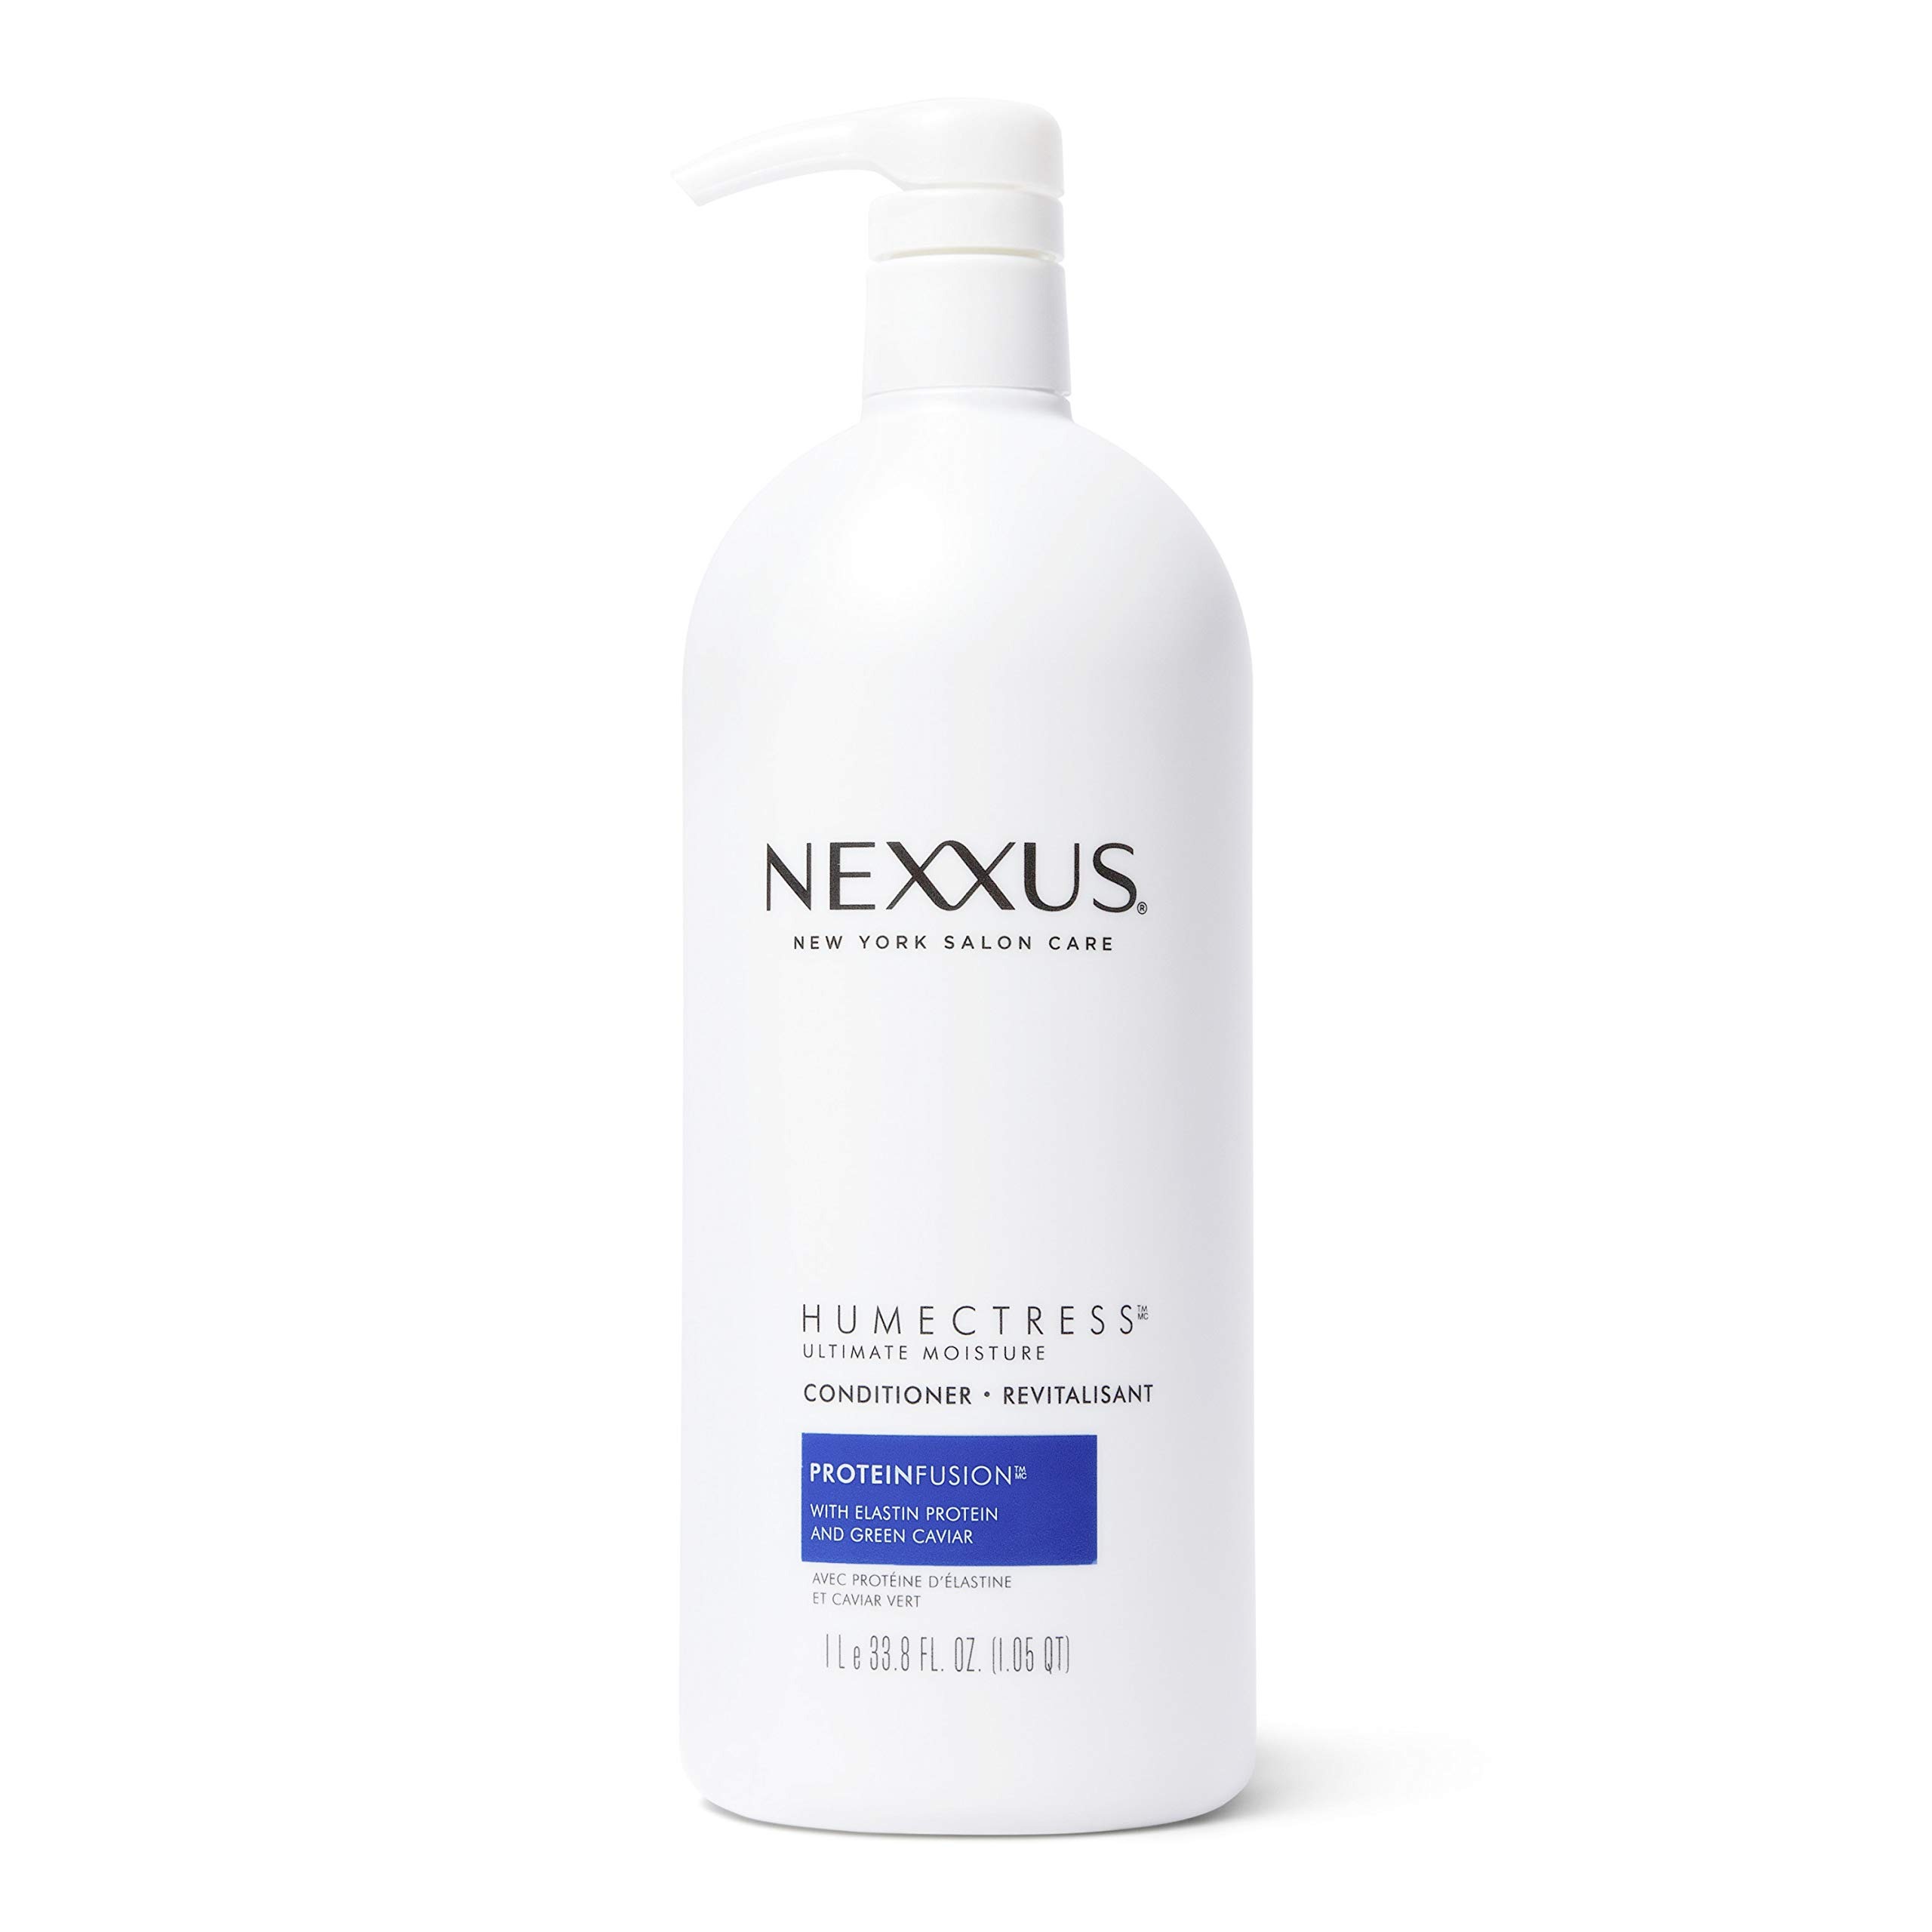
Item Name: Nexxus Moisturizing Conditioner for Dry Hair Ultimate Moisture Silicone-Free, Moisturizing ProteinFusion with Elastin Protein and Green Caviar 33.8 oz
Bullet Point 1: REPAIR HAIR FROM THE INSIDE: Want strong and deeply nourished hair? Nexxus Humectress Ultimate Moisture Conditioner for Dry Hair is designed to help rescue and visibly repair dry hair.
Bullet Point 2: LOCK IN MOISTURE, UNLEASH SMOOTH HAIR: With Elastin Protein and Caviar Complex, this moisturizing conditioner will leave your hair feeling silky from morning to night and help retain natural movement
Bullet Point 3: ULTIMATE MOISTURE THERAPY: Transform dry locks into smooth and shiny locks, as if you just came from the salon. Nexxus Conditioner is a deep conditioner that helps moisturize and renew hair.
Bullet Point 4: SALON-CRAFTED HAIR CARE: Nexxus moisturizing conditioner helps replenish and repair hair, leaving it revitalized without weighing it down, giving it flexibility and suppleness every day.
Bullet Point 5: THE SCIENCE OF PROTEIN: Nexxus knows hair structure consists of up to 90% protein, so Nexxus scientists use leading-edge research called Proteomics to create its revitalizing hair protein treatment.
Bullet Point 6: NEXXUS HAIR CARE PRODUCTS: Replenish dry hair with hair products that are silicone free. Born in salons and perfected by science, experience the high-performing technology and precious ingredients.
Value: 33.8
Unit: Fl Oz

Price: 25.99